Ballyduff, County Waterford

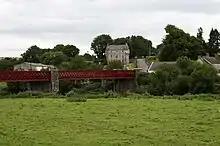
Bridge over Blackwater River

Ballyduff is approximately west of Lismore, County Waterford and east of Fermoy, County Cork. The village is located on the River Blackwater, which is spanned by the late 19th century Ballyduff Bridge.